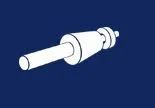
Label: Reconditioning_Services